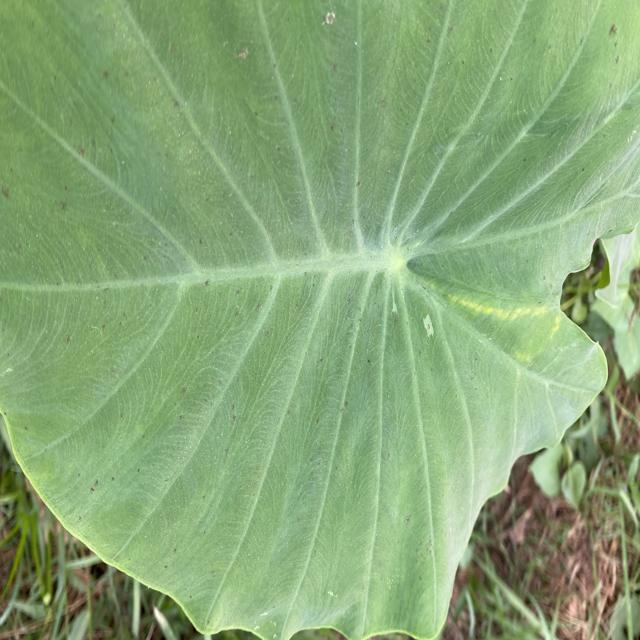
Label: Healthy